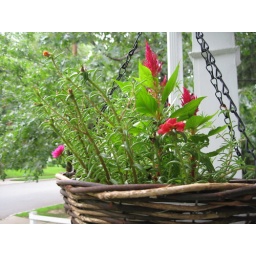
flower baskets in bloom.